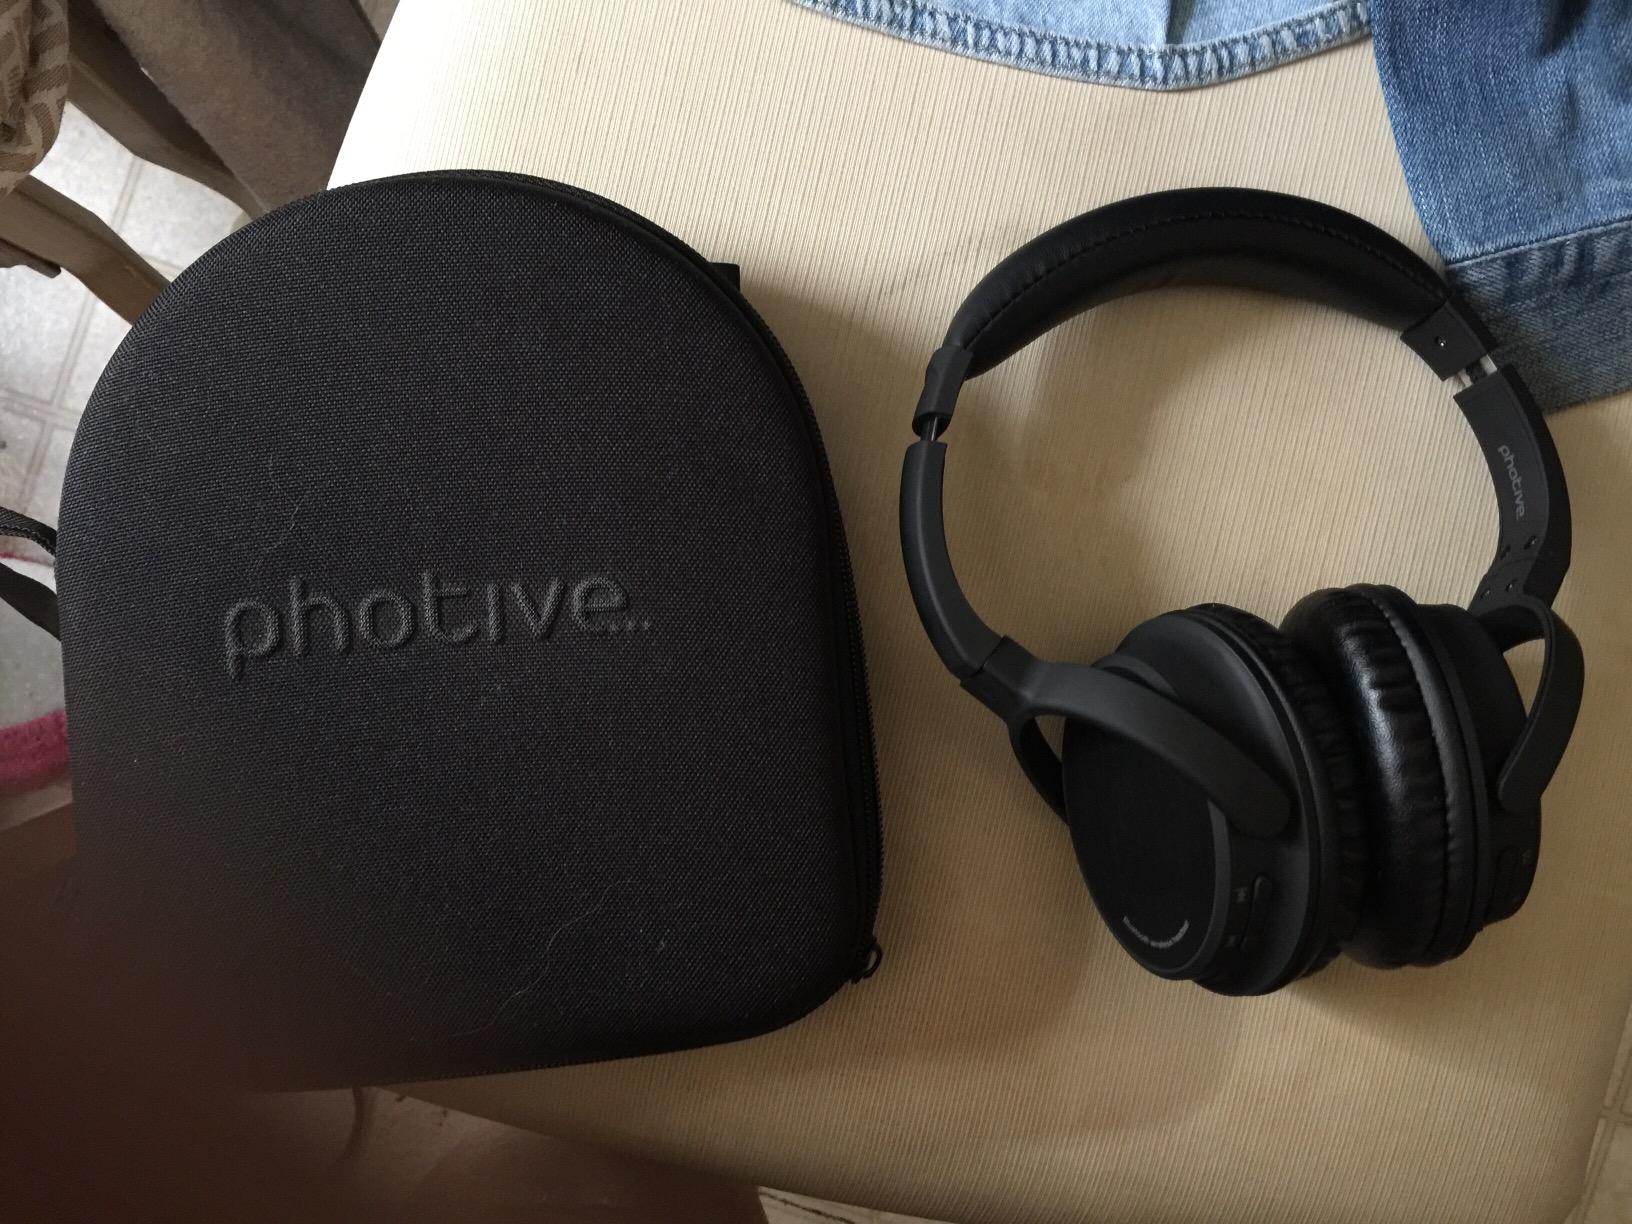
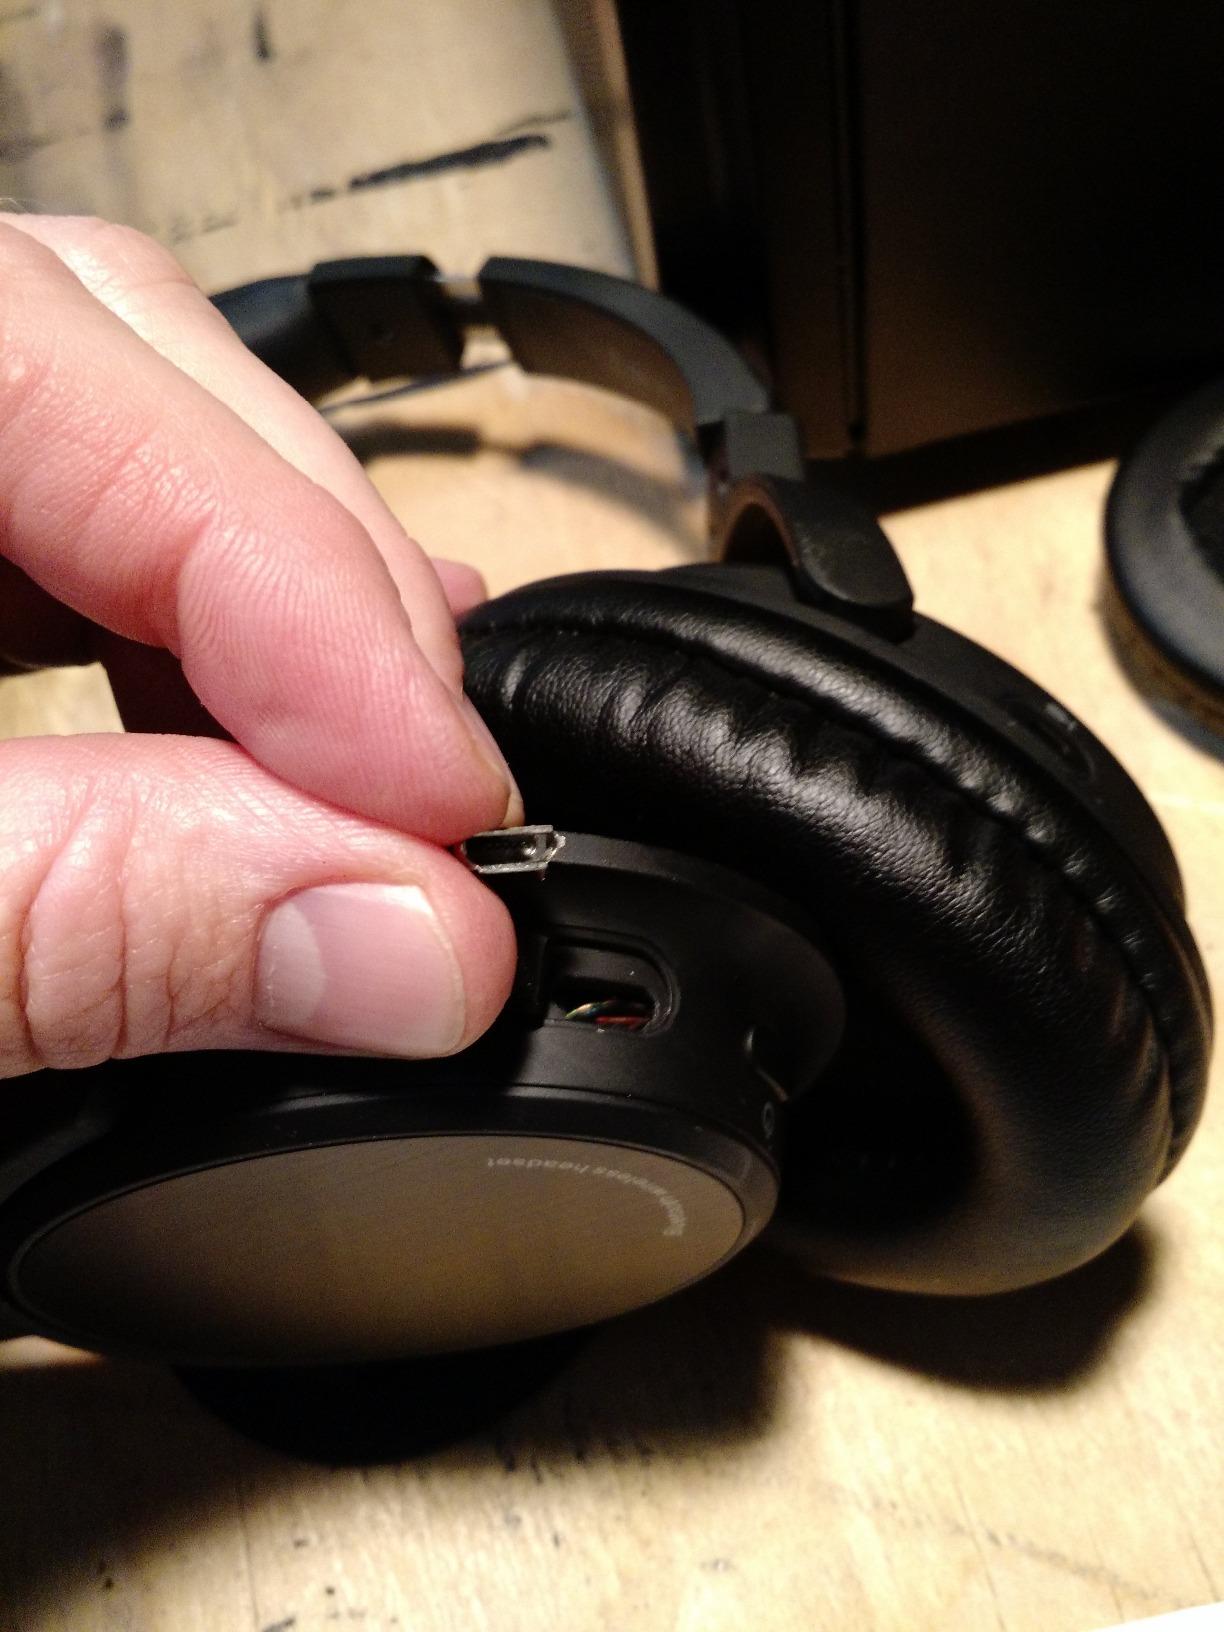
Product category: headphones
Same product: yes